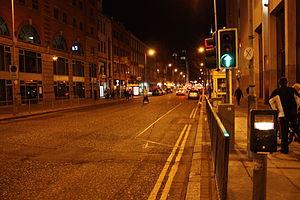
Take Back the City est le premier extrait du cinquième album du groupe de rock alternatif Snow Patrol, A Hundred Million Suns. Le single est sorti au cours du mois d'octobre 2008 à travers le monde. Les paroles ont été écrites par Gary Lightbody, qui y évoque son amour pour Belfast. La musique a été composée par Snow Patrol.